Protectorate of Wallis and Futuna

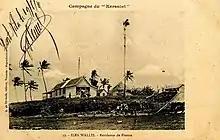
The French residence in Wallis at the beginning of the 20th century.

The Wallis and Futuna islands are structured around village chiefdoms headed by a customary "king" (hau in Wallisian, sau in Futunian), chosen from among the noble families ('aliki). Custom plays a very important role in the life of the islanders. When Westerners arrived in the 19th century, Futuna was divided into two kingdoms: Alo and Sigave, while the kingdom of Uvea encompassed the whole island of Wallis. The customary kings had authority over land ownership: no foreigner could buy land, and only a right of use could be granted.